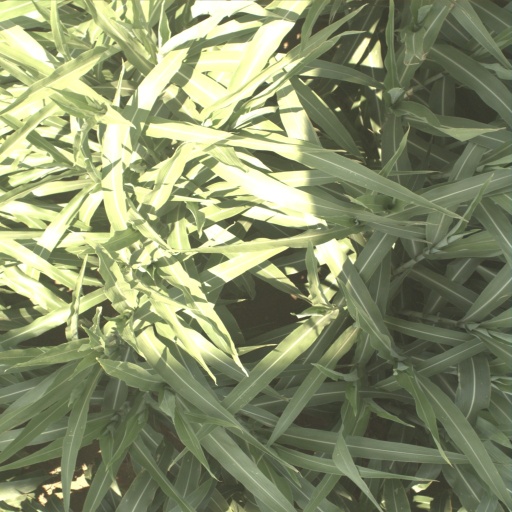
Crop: sorghum